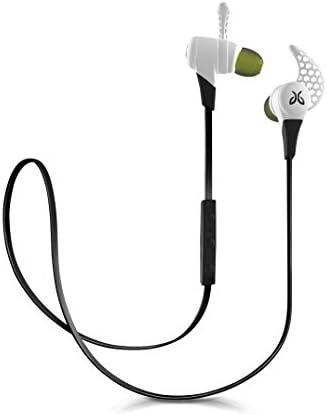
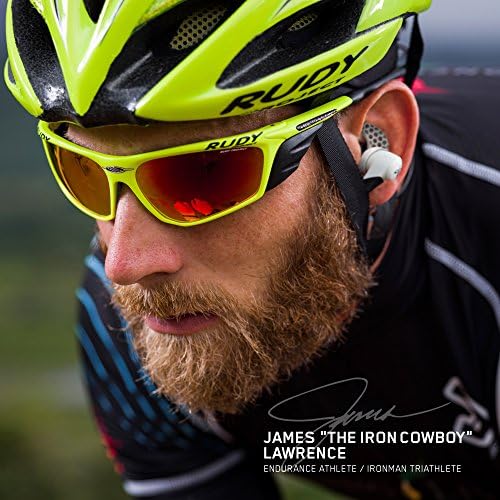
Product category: headphones
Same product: yes